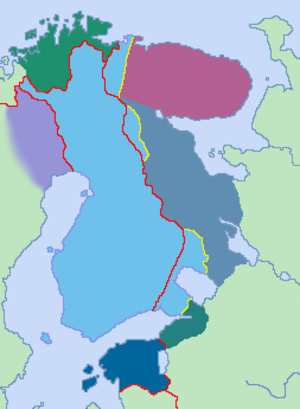
La Grande Finlande désigne un idéal irrédentiste et nationaliste visant à unir à la Finlande des régions voisines dont les cultures, les populations et/ou l'histoire sont finnoises : la Carélie russe, l'Ingrie russe, l'Estonie, la Marche finnoise norvégienne et une partie de la Tornédalie suédoise.